Nusrat Imrose Tisha

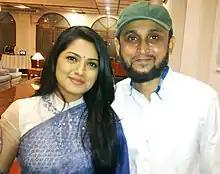
Tisha and Farooki in 2015

Tisha married filmmaker Mostofa Sarwar Farooki on 16 July 2010. Together they have a daughter who has been named as Ilham Nusrat Farooki, born on 5 January 2022.